Mariupol

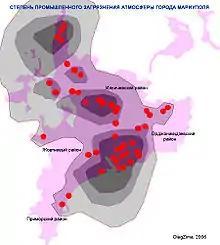
Air pollution levels in Mariupol

By late April, Russian and separatist troops had pushed deep into most of the city, separating the last Ukrainian troops from the few pockets of Ukrainian troops retreating into the Azovstal Iron and Steel Works, which contains a complex of bunkers and tunnels which could even resist a nuclear bombing. Ukrainian troops in Azovstal held out until 16 May 2022, when its last troops from the Azovstal Steel Plant surrendered and the city fell into Russian control.